Yugoslavism

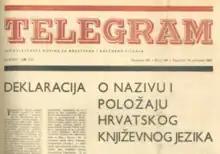
The Declaration on the Name and Status of the Croatian Literary Language was first published in the literary newspaper "Telegram".

An exchange of letters published in the SKJ organ "Borba" publicly criticised the Yugoslavist campaign. Campaign proponents, largely ethnic Serbs, were accused of plotting to abolish the federation and resurrect Greater Serbian chauvinism. Most of the opposition came from SKJ branches in Croatia, Macedonia, Slovenia, and Vojvodina. In early 1963, Tito felt compelled to warn publicly about chauvinism and reassure non-Serbs that no merger of nations was intended, but he still defended Yugoslavism. In 1964, at the 8th Congress of the SKJ, Tito and Kardelj criticised proponents of the merger of the Yugoslav nations as advocates of bureaucratic centralisation, unitarism, and hegemony. Yugoslavism was not mentioned again at the Congress, and the SKJ transferred some of its powers to its republican branches. The SKJ regime abandoned Yugoslavism in favour of decentralisation. Siding with the Kardelj's ideas meant only Tito could defend Yugoslavism. All other supporters were dismissed by the SKJ leadership as unitarists.